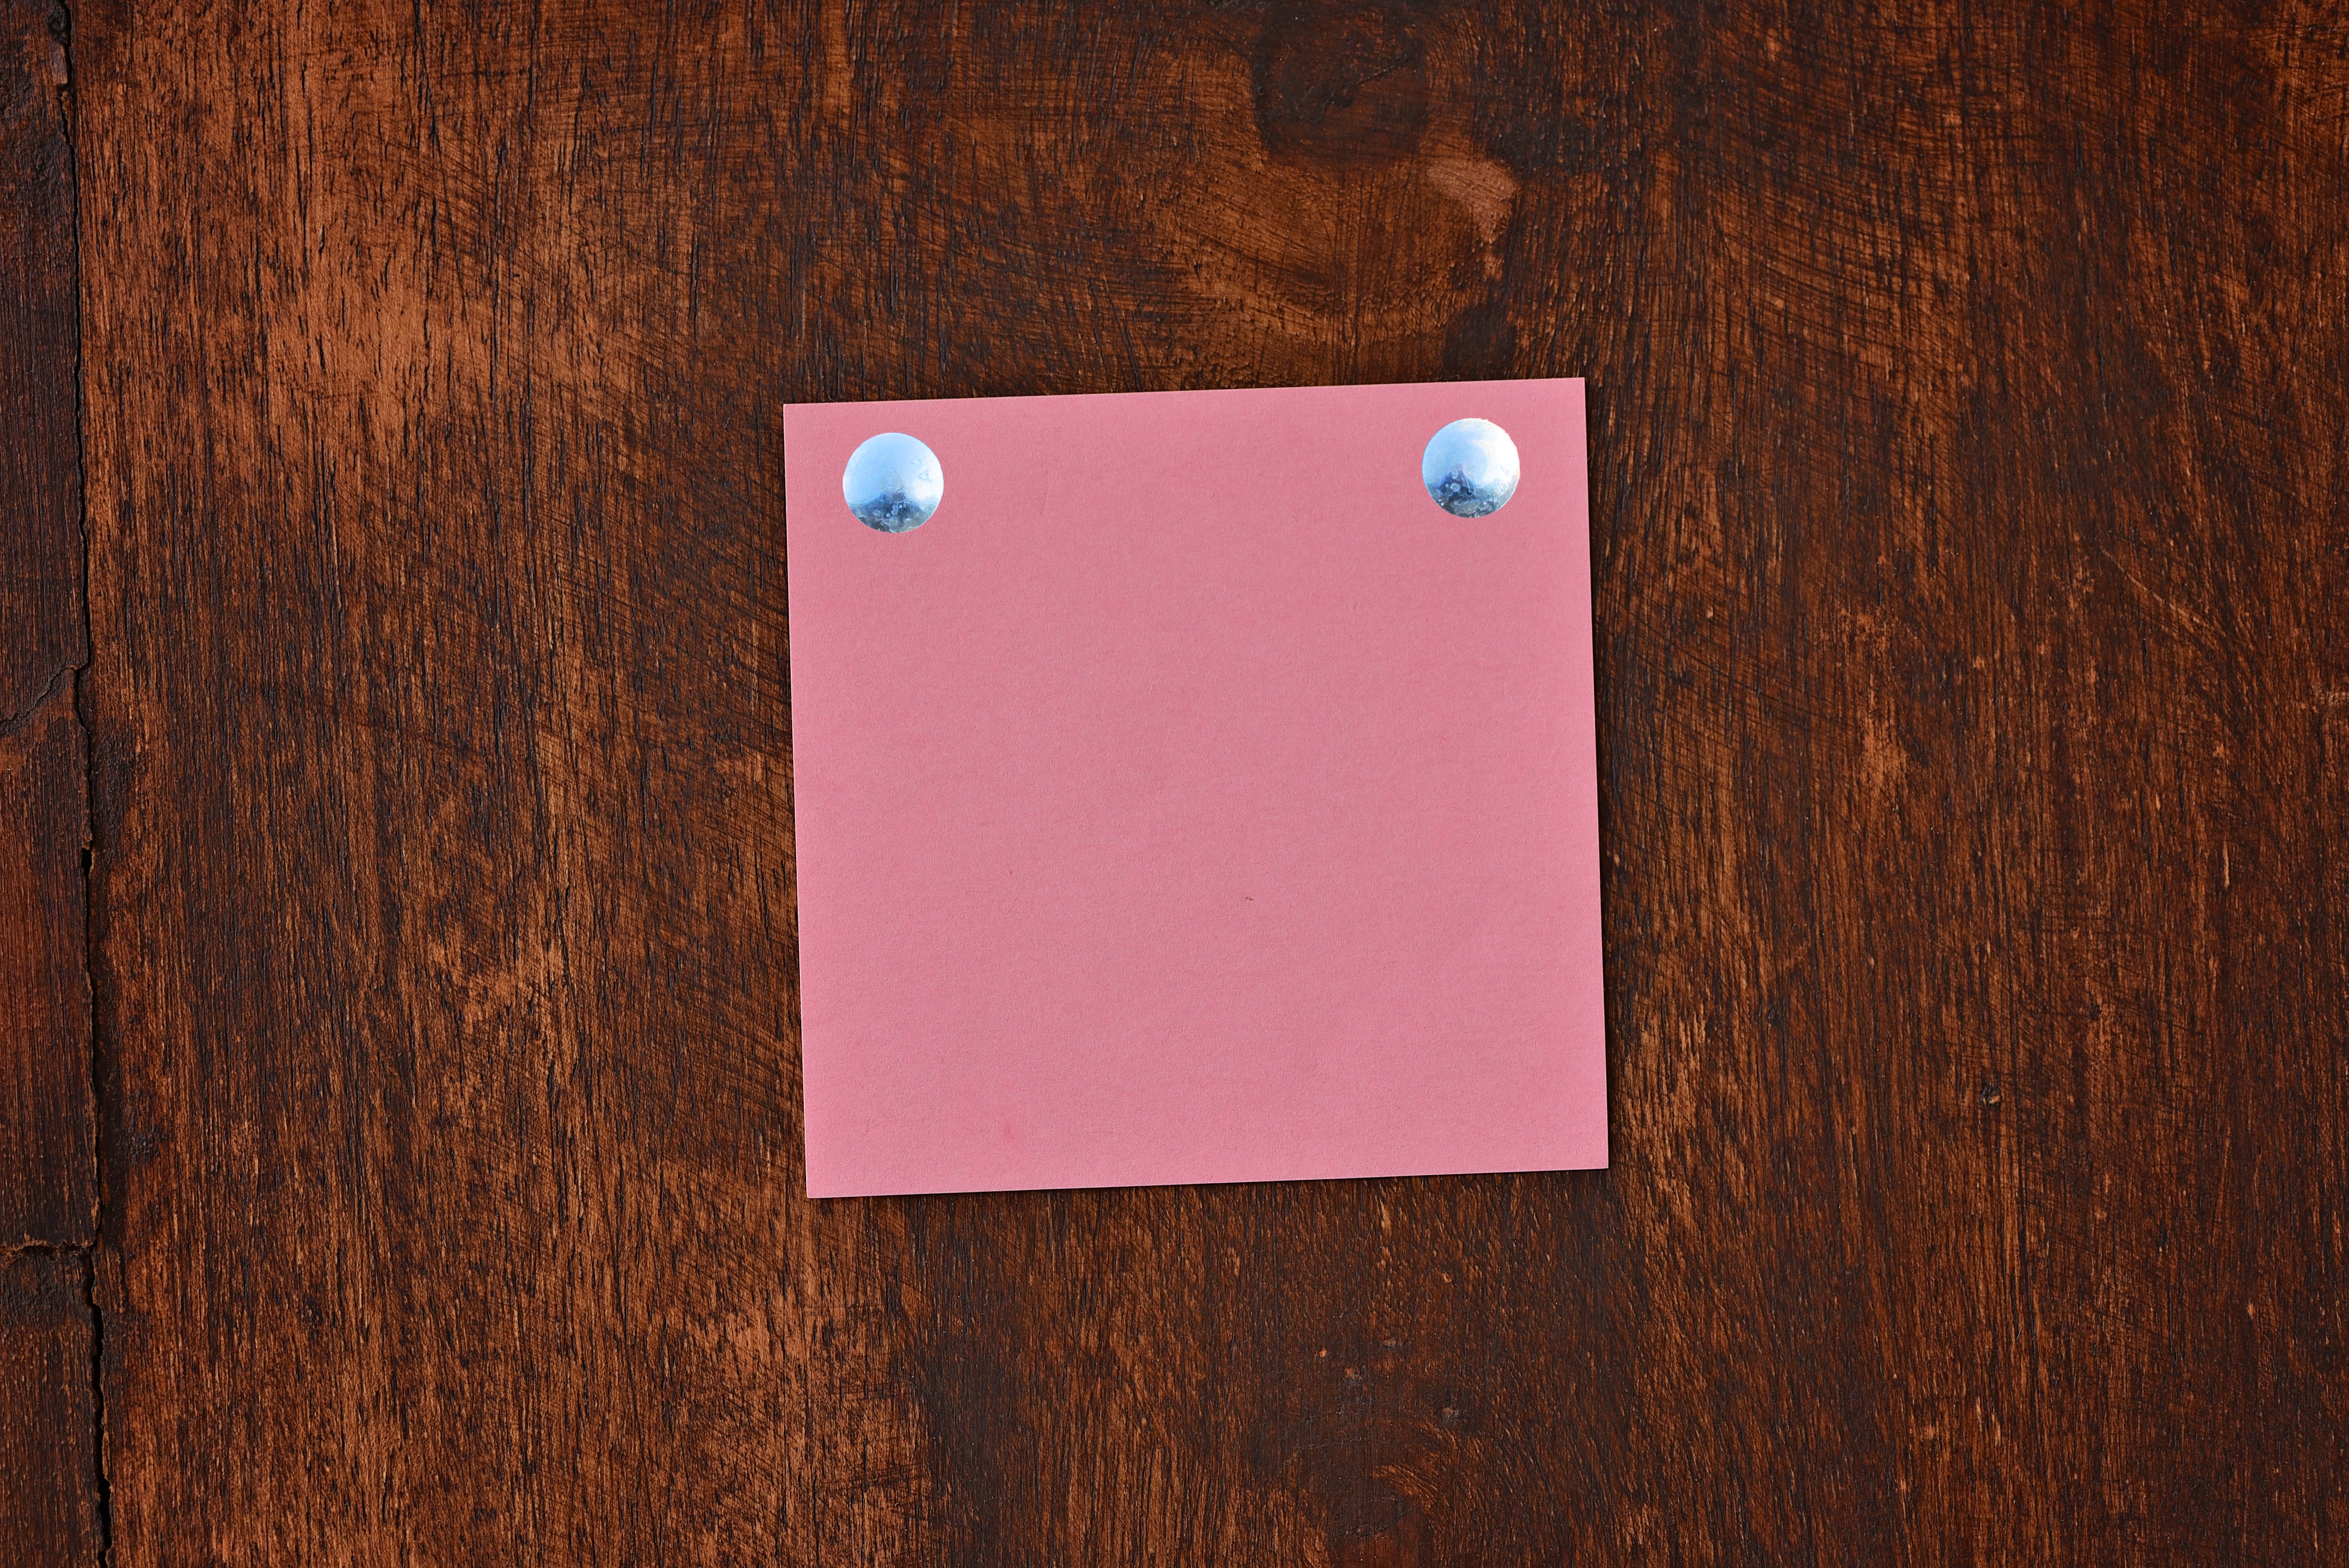
wood, notepad, red, color, gadget, paper, note, background, nails, shape, list, text freedom, stickies, design freedom